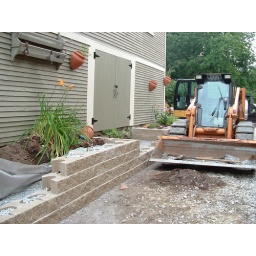
wall building in front of barn